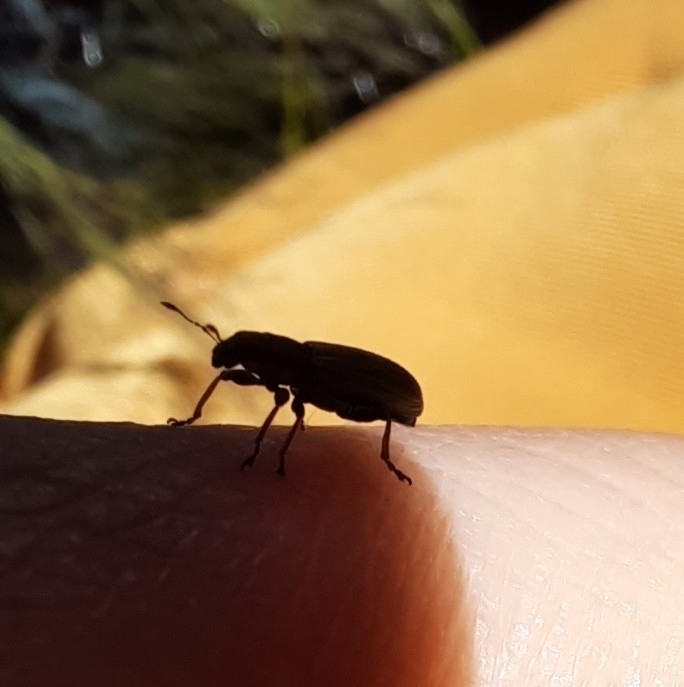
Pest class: pea_leaf_weevil